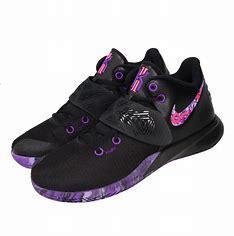
Brand: Nike
Model: Kyrie Flytrap 3